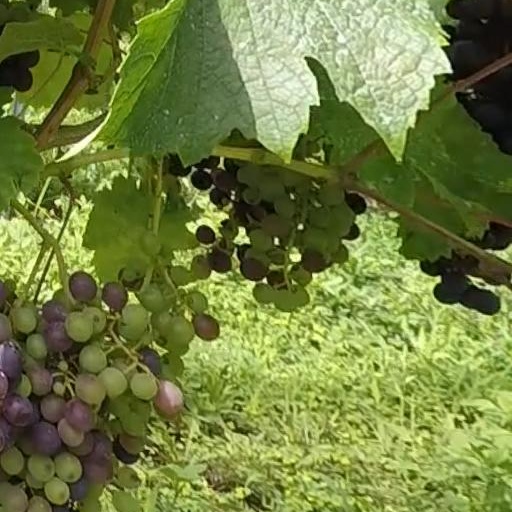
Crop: grape